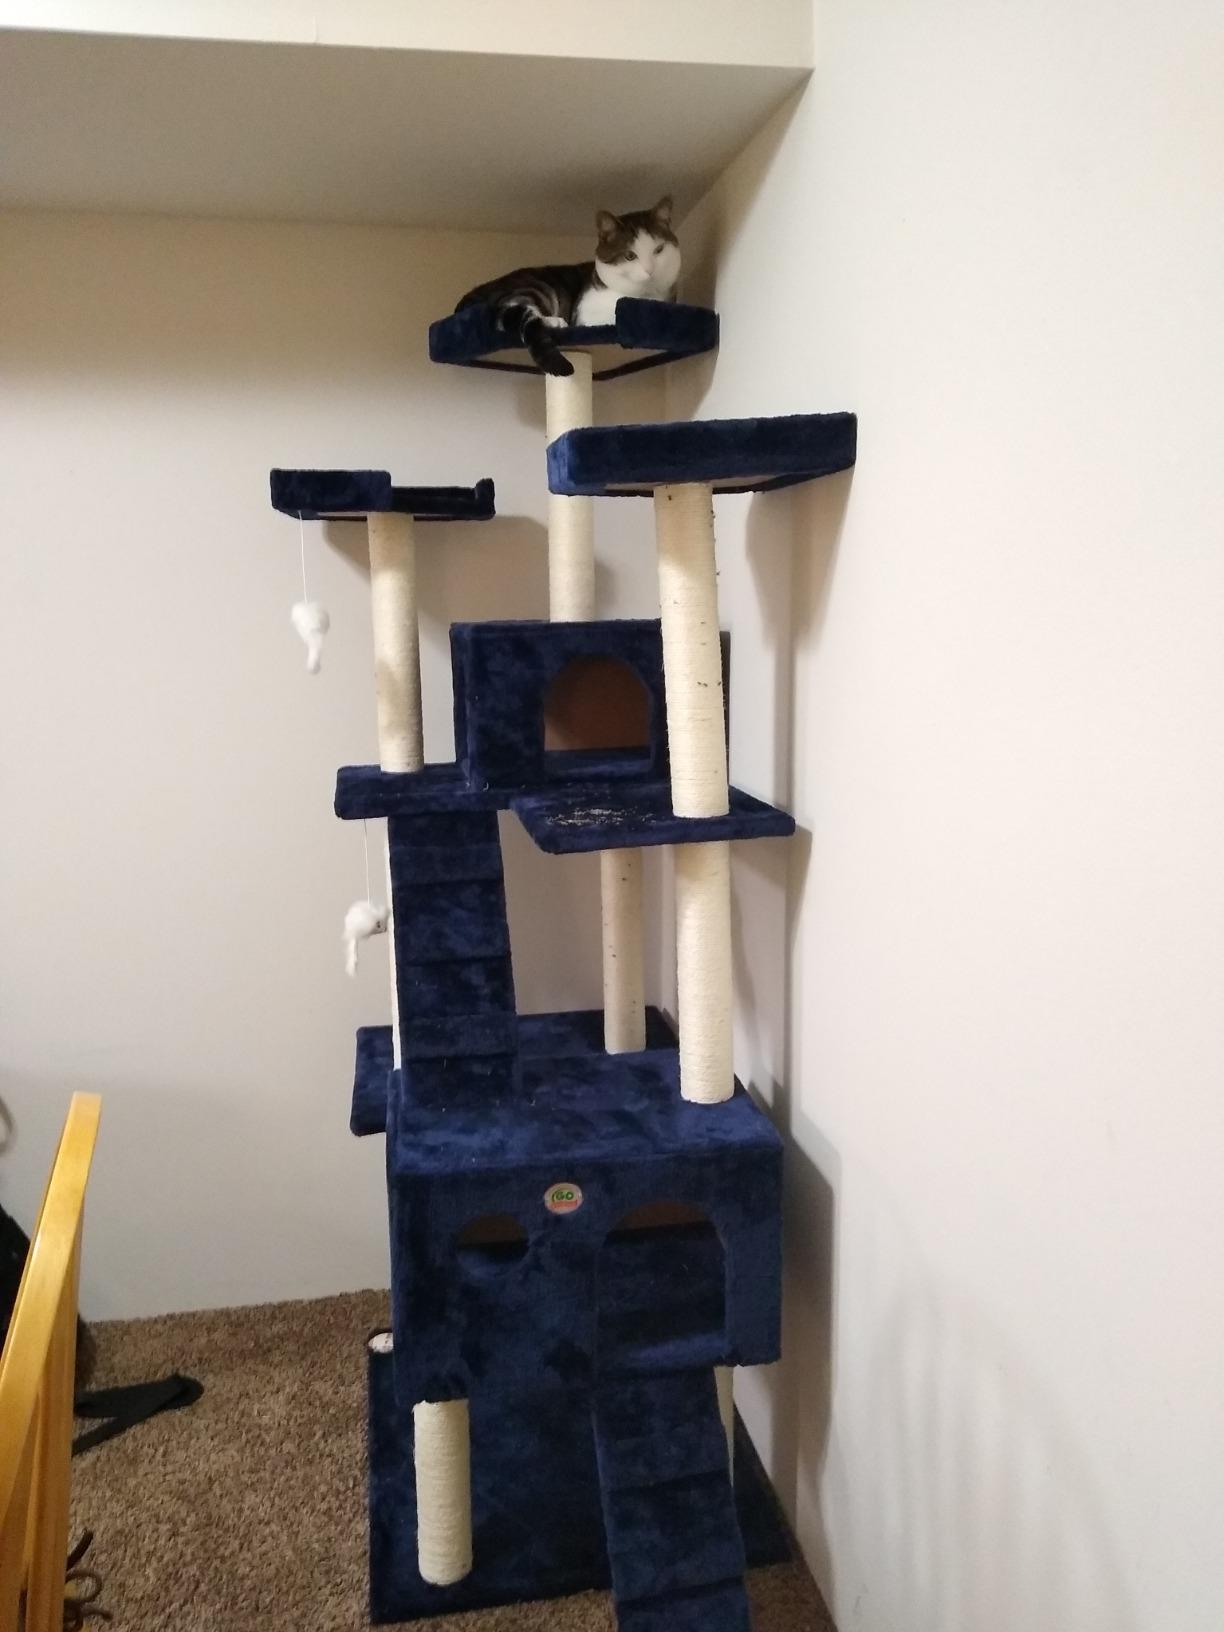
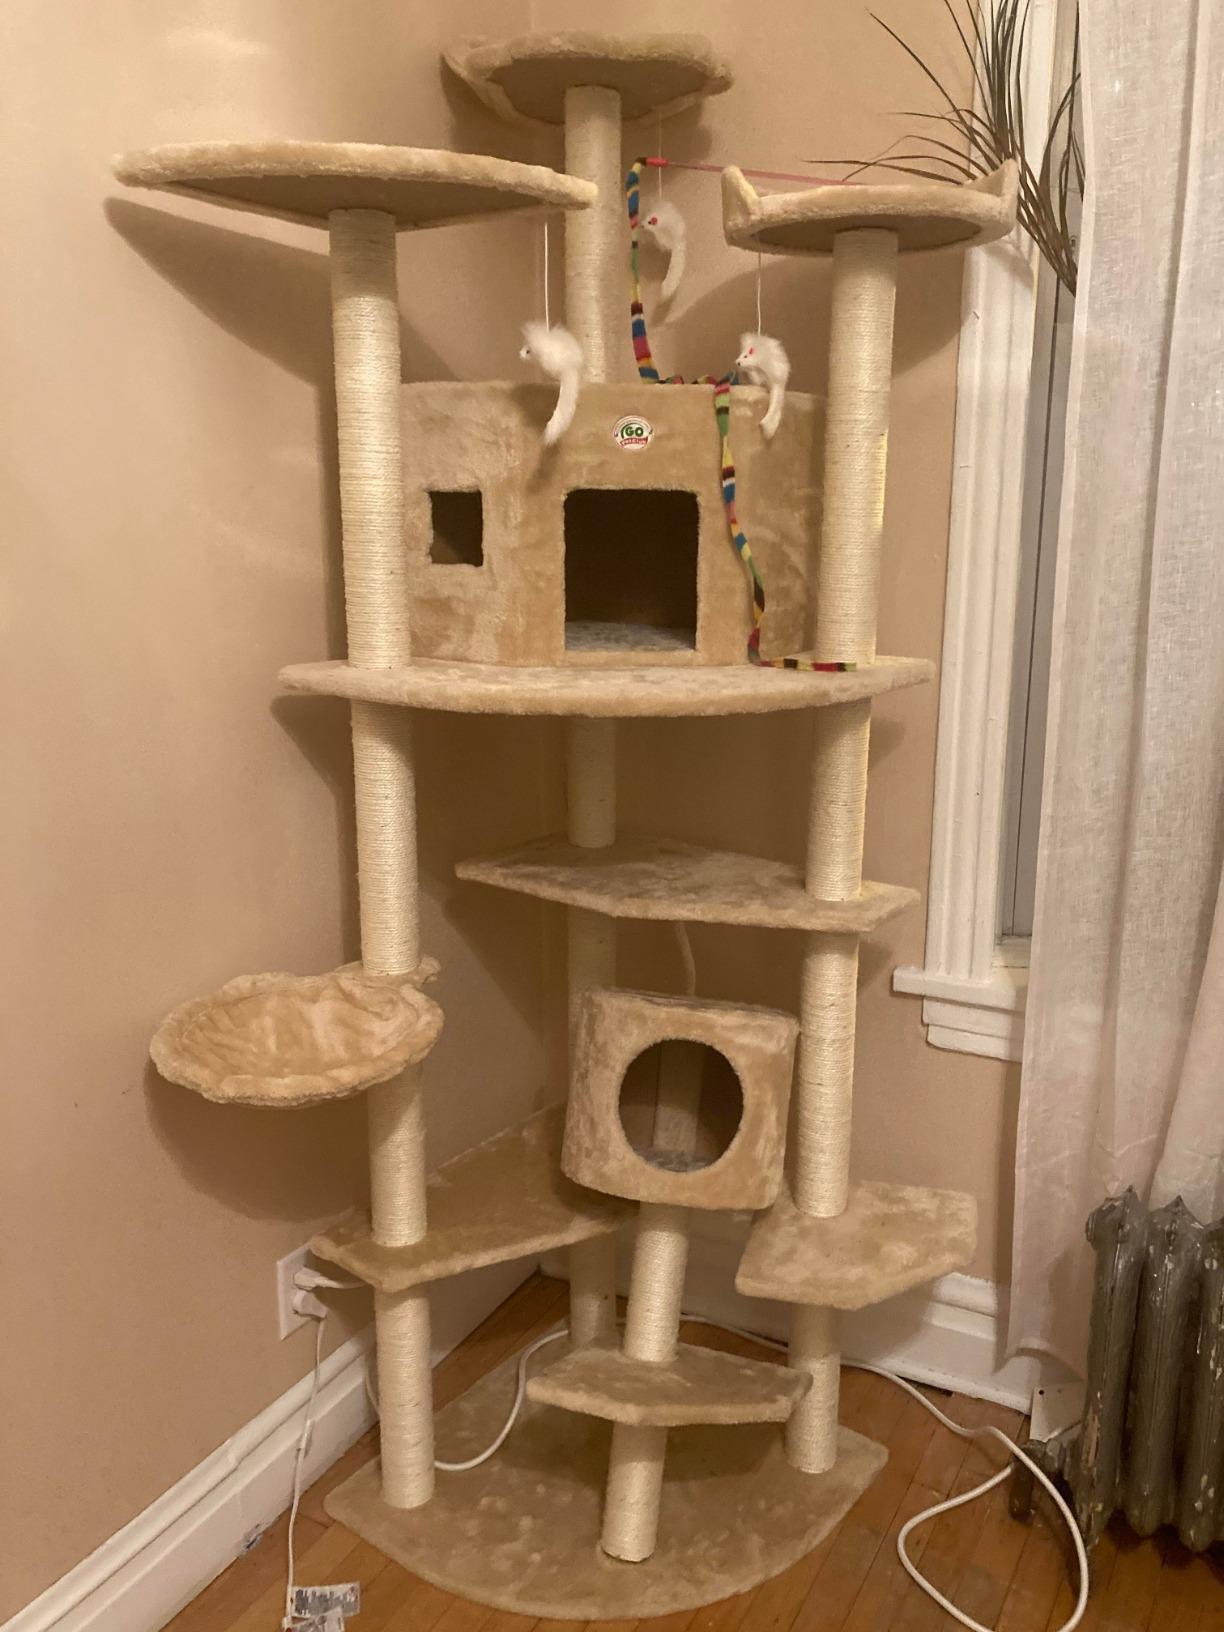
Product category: items_cat tree
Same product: no